InterCity

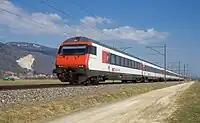
An InterCity train that consists of refurbished standard type IV carriages with the control car leading the train

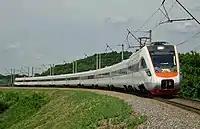
Ekr1-001 Tarpan train

During the 1980s, InterCity denoted trains of the highest standard in Sweden, serving as a fast and comfortable connection between major Swedish cities. Trains used to be set up of the most modern cars, always including a restaurant car. During the 1990s the Swedish State Railways introduced the new X 2000 units which replaced the InterCity trains in this role. In 2012 SJ started running services with Regina X55 trainsets under the name SJ 3000, which replaced InterCity trains on even more routes. InterCity trains now serve an auxiliary role, and are mainly used on lines where the track standard is too low to allow X 2000 and SJ 3000 trains to be utilised to their full potential, or on services which call at smaller stations with shorter distances inbetween them. InterCity trains are set up of modernised cars pulled by Rc6 locomotives with a maximum speed of 160 km/h. Some lines have services with both InterCity, SJ 3000 and X 2000 trains. As of July 2024 InterCity trains serve the following routes: